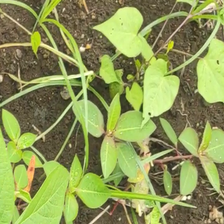
Weed species: Moti_dudhi(Euphorbia_geneculata_L)